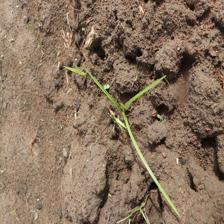
Label: Grass